Recession shapes

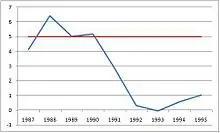

An L-shaped recession or depression occurs when an economy has a severe recession and does not return to trend line growth for many years, if ever. The steep decline, is followed by a flat line makes the shape of an L. This is the most severe of the different shapes of recession. Alternative terms for long periods of underperformance include "depression" and "lost decade"; compare also "malaise".